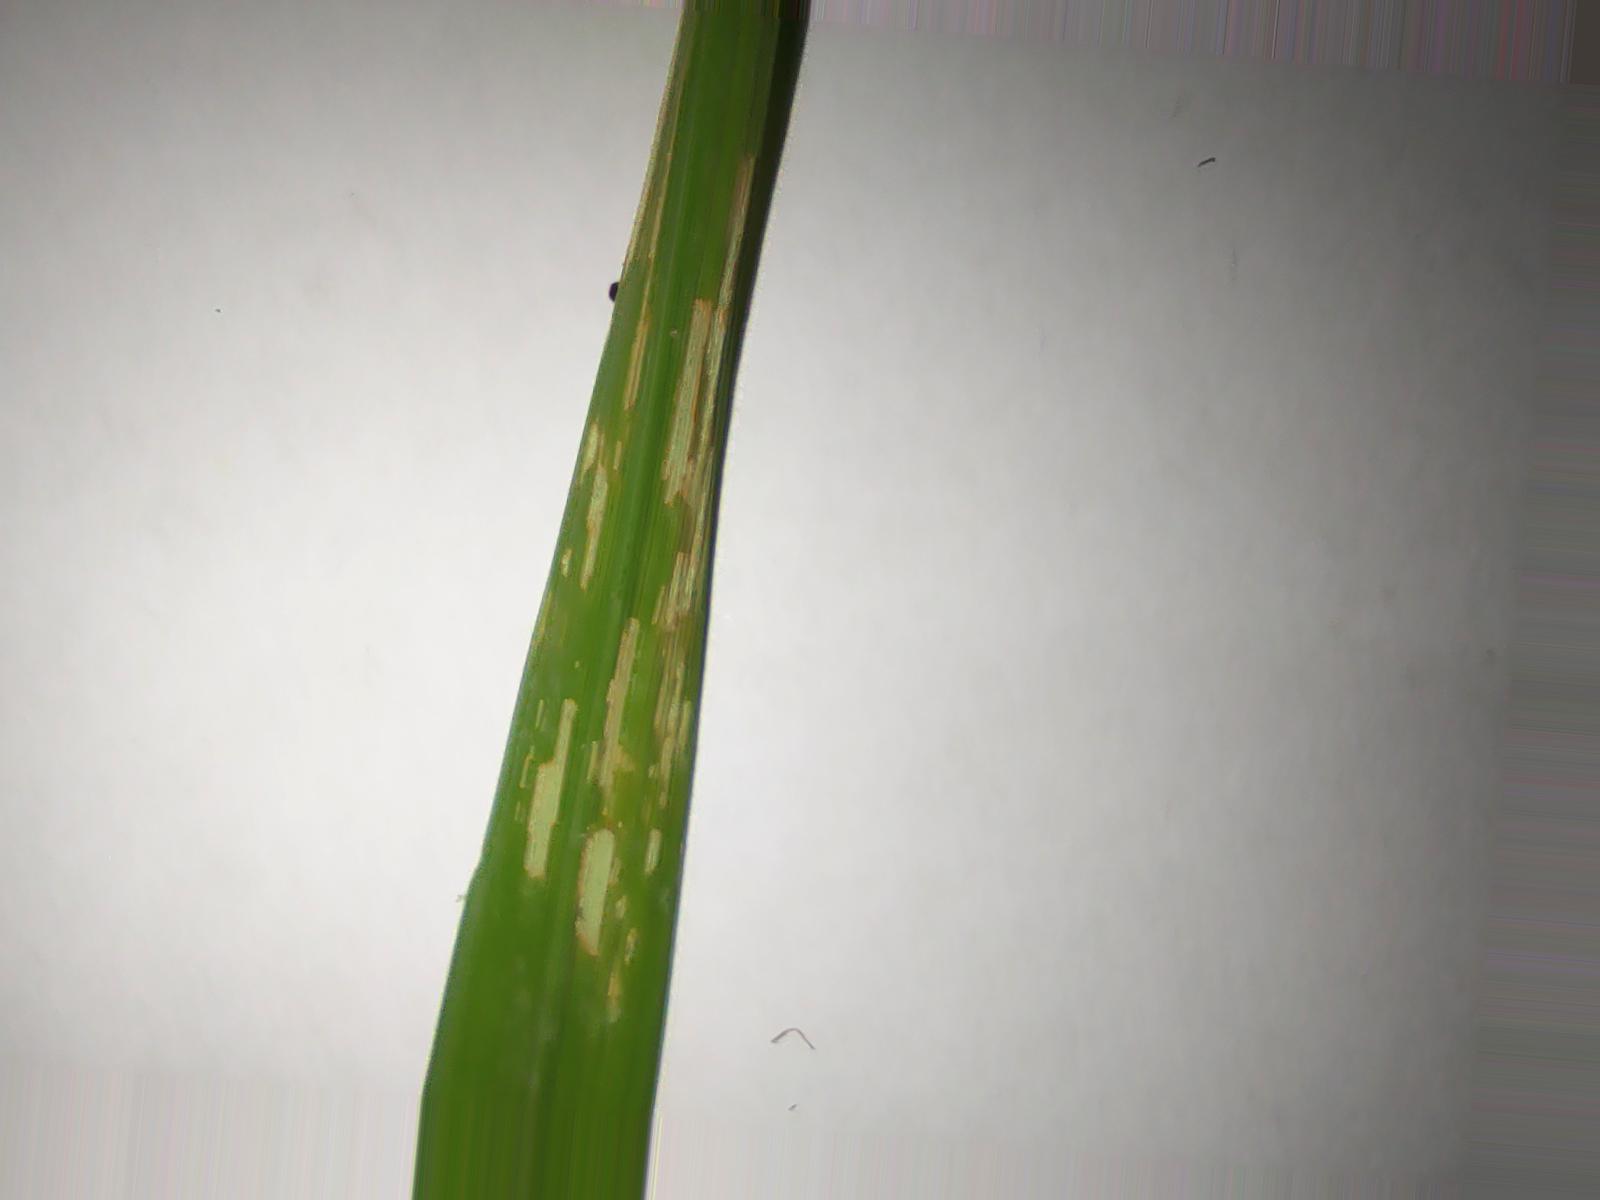
Nhãn: Sâu gai ( Hispa )